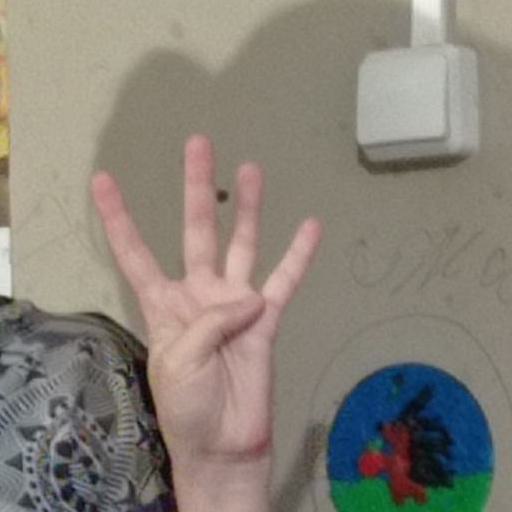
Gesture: four